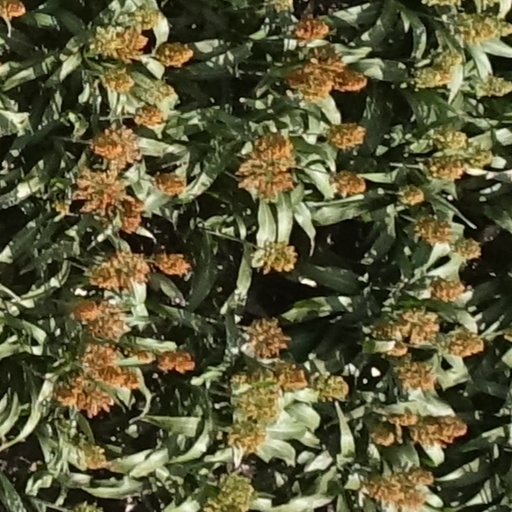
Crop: sorghum